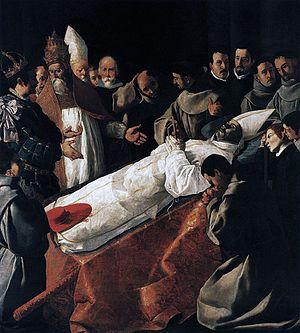
L'Exposition du corps de saint Bonaventure est un tableau de Francisco de Zurbarán de 1629 exposé au musée du Louvre de Paris. Cette huile sur toile mesure 250 cm de hauteur pour 225 cm de largeur.
Saint Bonaventure, né à Bagnorea en 1217-1218 ou 1221, sous le nom de Giovanni da Fidanza, mort à Lyon dans la nuit du 14 au 15 juillet 1274, prit le nom de Bonaventure lors de son entrée dans les ordres.
Le musée du Louvre est un musée situé à Paris, en France.